Boyce Thompson Institute

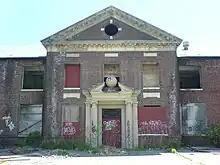
The Yonkers building in 2009

Thompson named the institute in honor of his parents, Anne Boyce Thompson and William Thompson, and endowed it with $10 million. Subsequently, the BTI has been funded by government support and revenues from the licensing of institute patents. Thompson played an active role in the early years of BTI and sought to encourage commercial development of the institute's research results. Therefore, rather than locating BTI on a university campus, Thompson built the laboratories in 1924 across the street from his country estate Alder Manor, in Yonkers, New York.